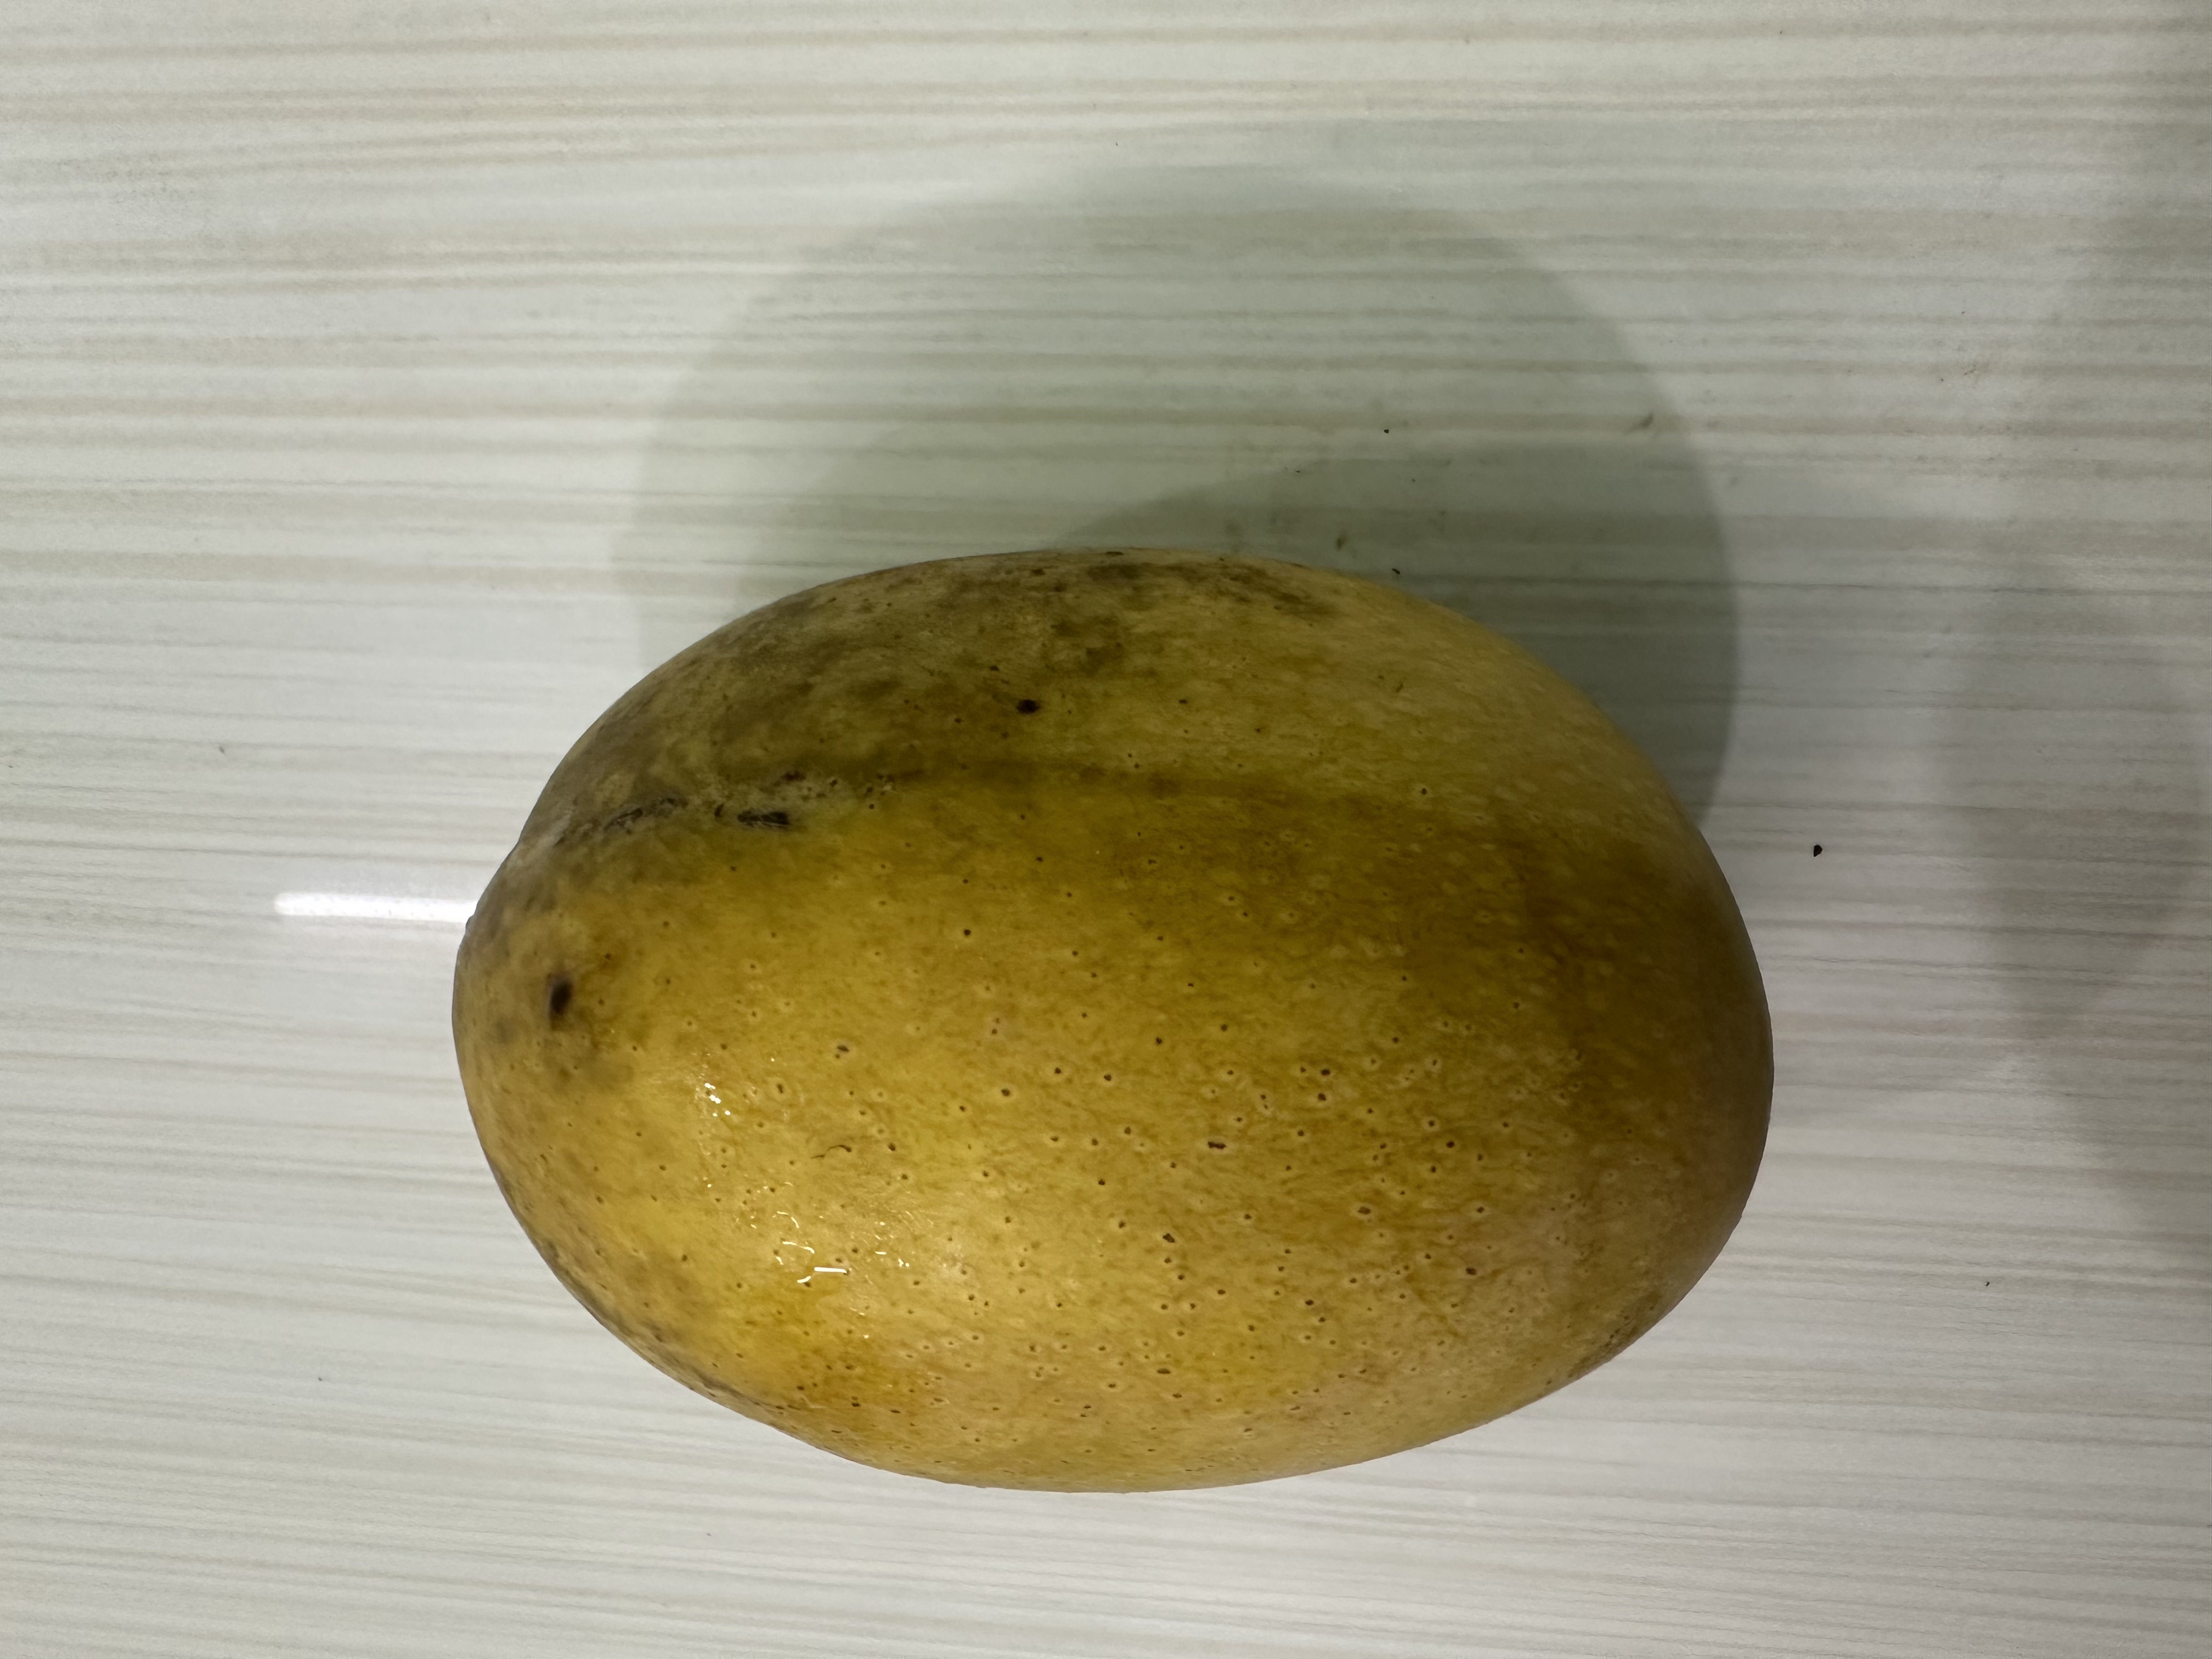
Mango variety: Kanchon Langra